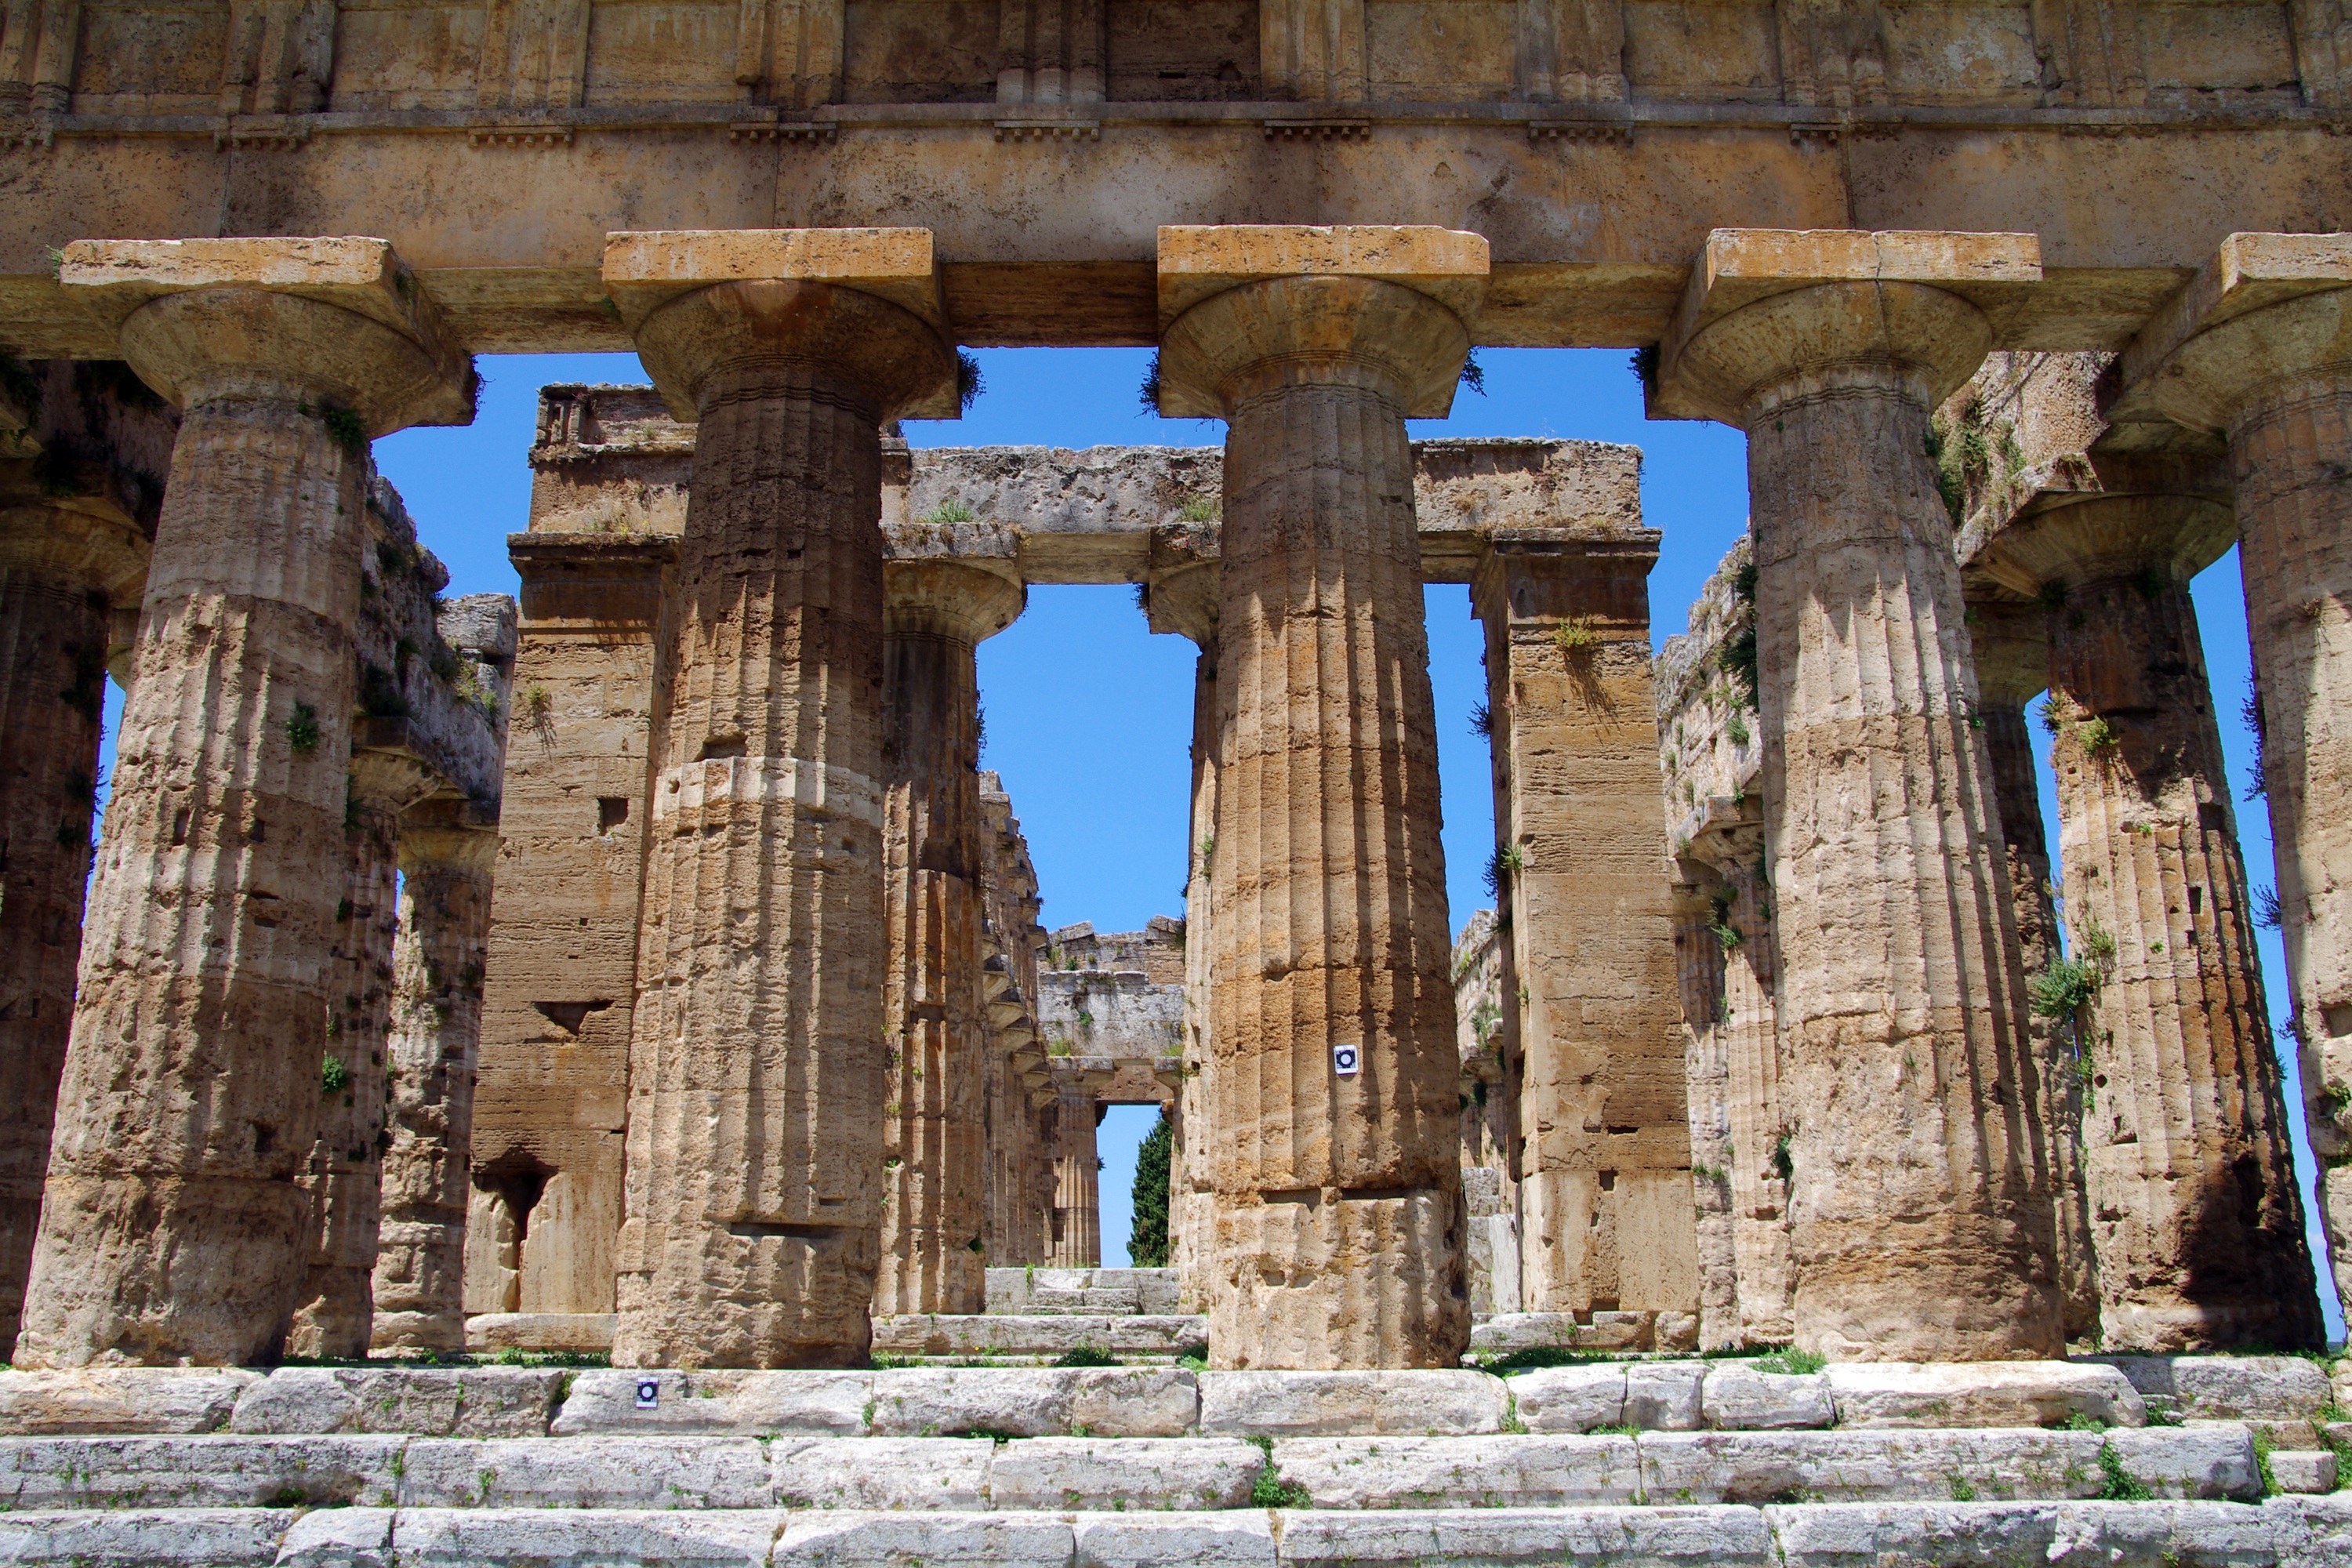
rock, architecture, structure, building, formation, arch, column, italy, place of worship, archaeology, temple, ruins, monastery, paestum, salerno, magna grecia, greek temple, doric style, ancient temple, temple of neptune, archaeological site, unesco world heritage site, roman temple, hindu temple, historic site, ancient history, egyptian temple, ancient roman architecture, ancient greek temple